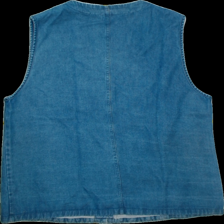
View: back
Type: Cardigan
Category: Ladies
Brand: Not Applicable
Colors: Blue
Material: 100%viscose
Size: 44
Trend: No trend
Stains: Yes
Price range: <50
Recommended usage: Export